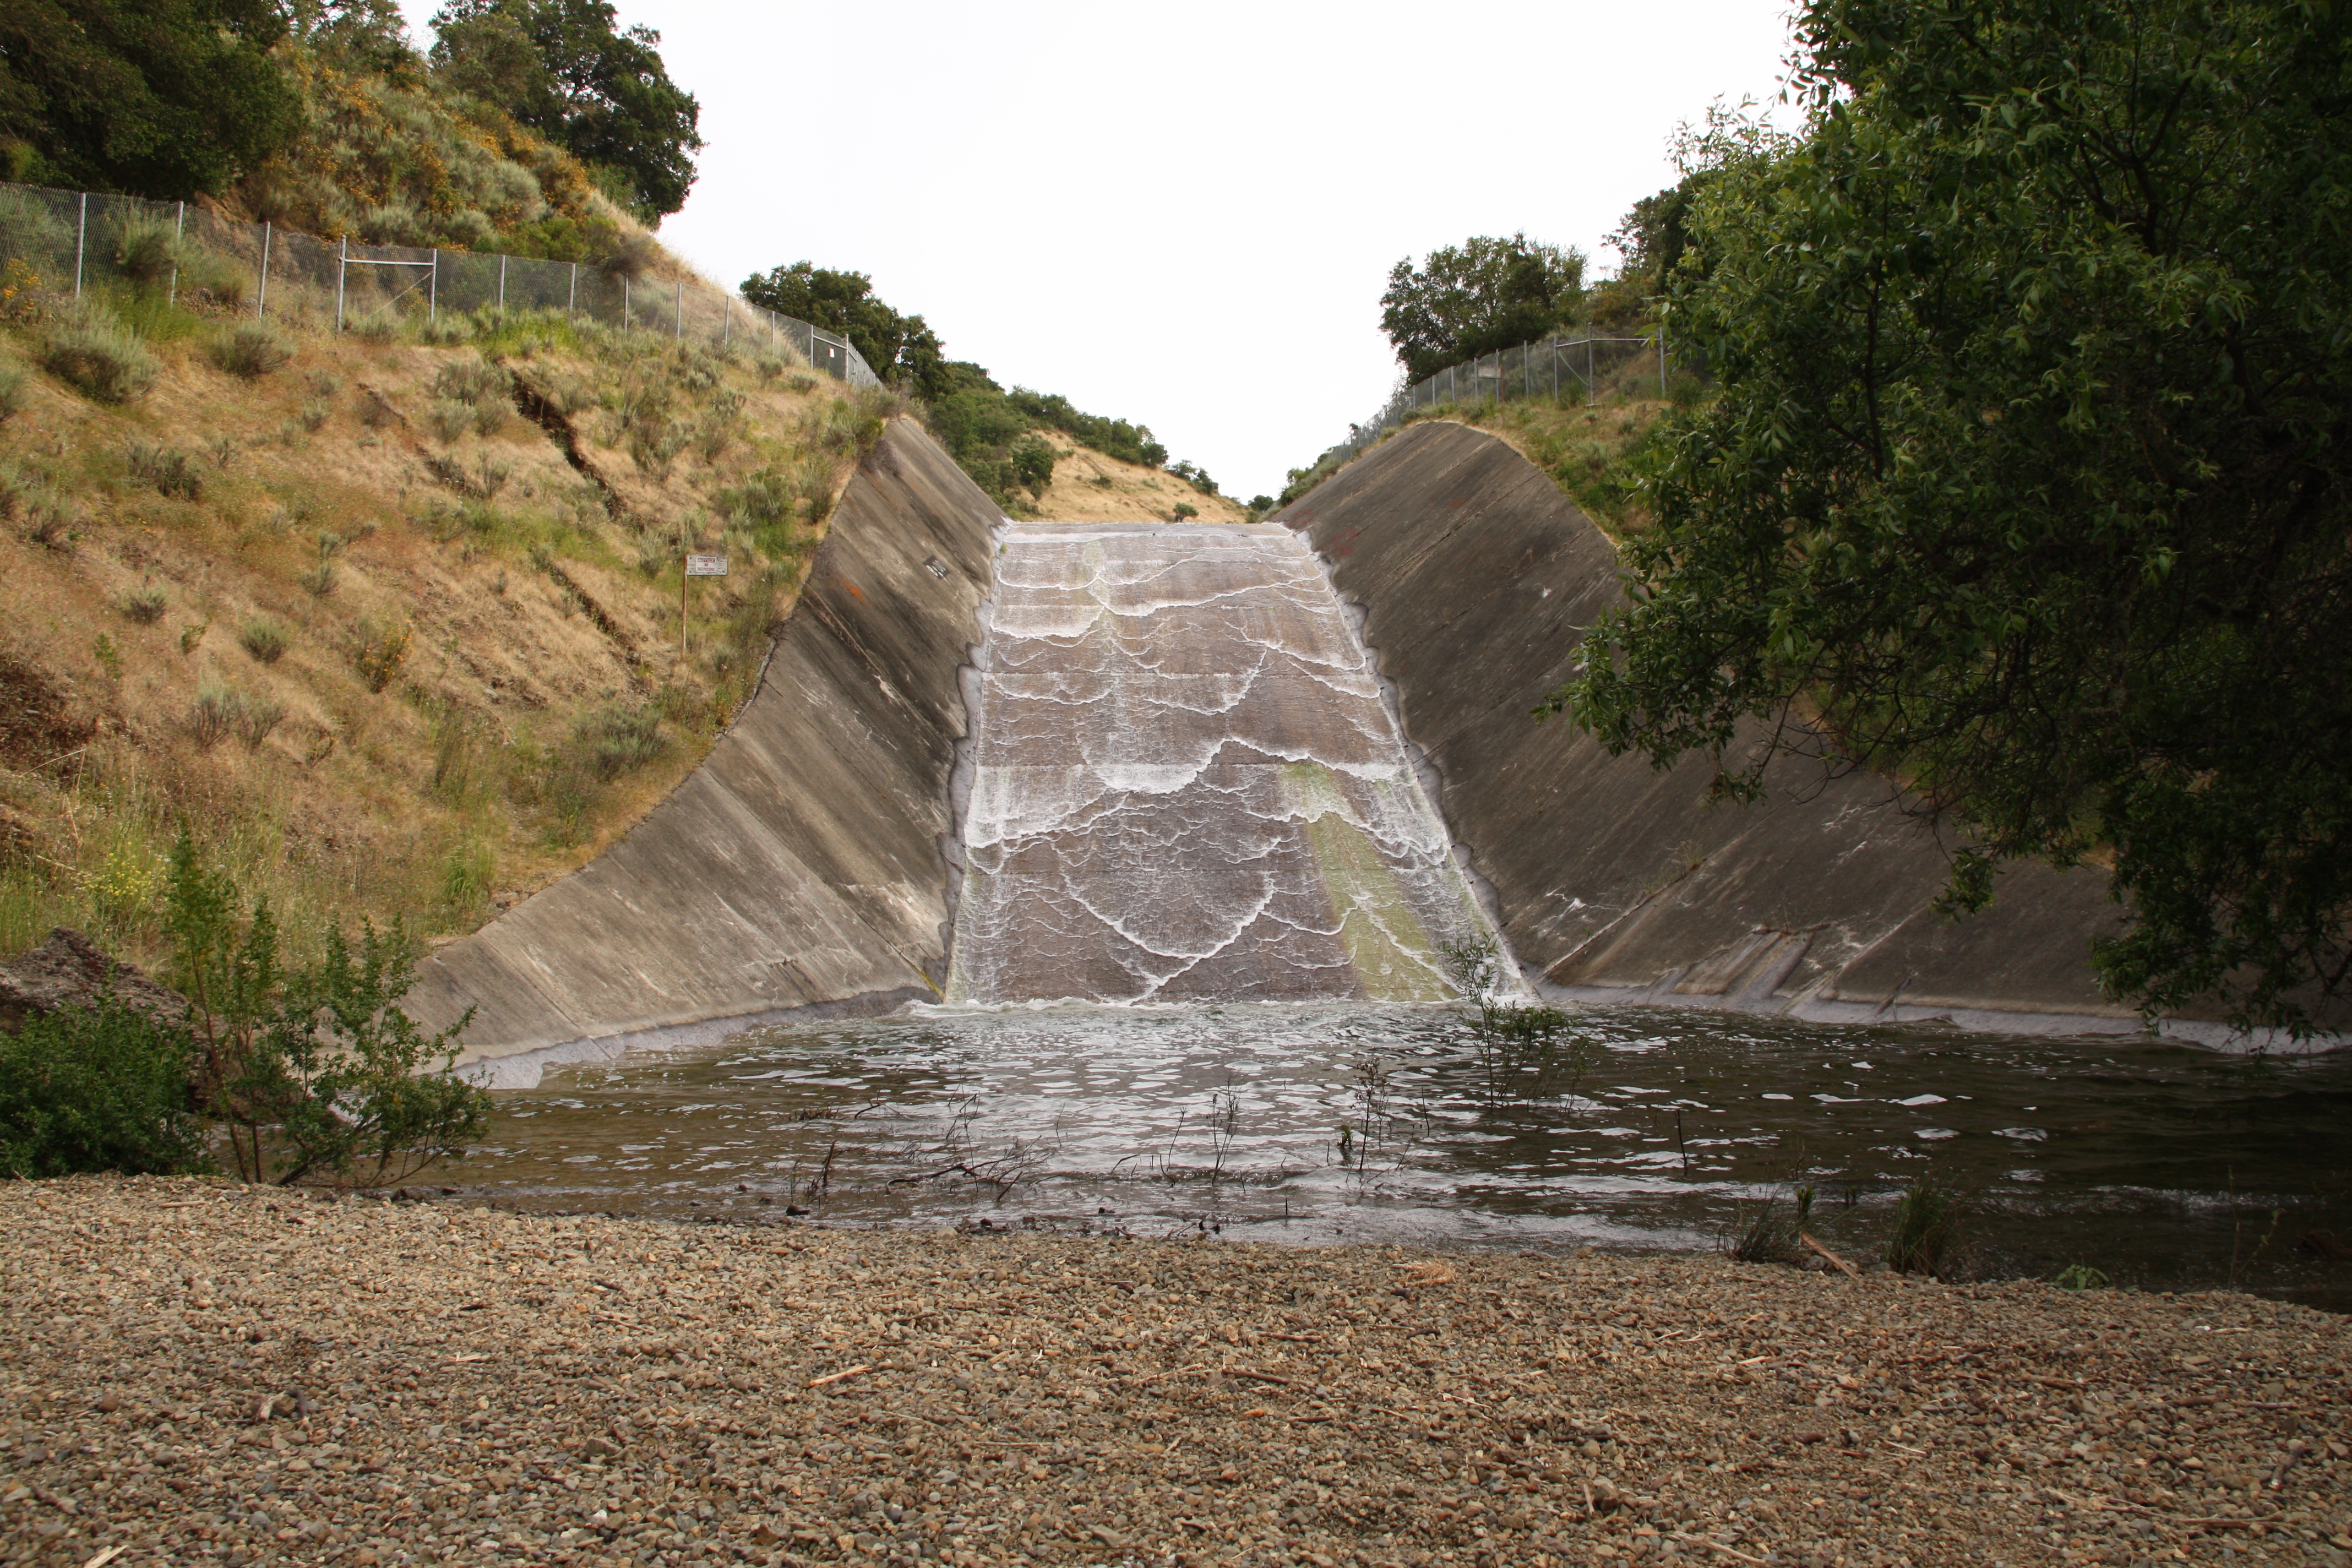
landscape, water, nature, waterfall, river, pond, flow, flowing, dam, reservoir, terrain, outdoors, infrastructure, basin, water feature, spillway, geological phenomenon